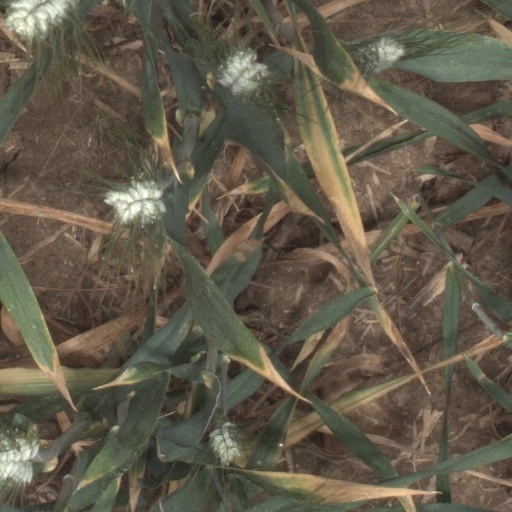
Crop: wheat